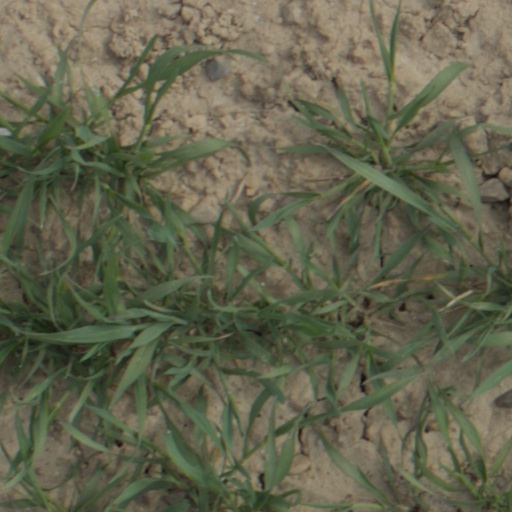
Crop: wheat